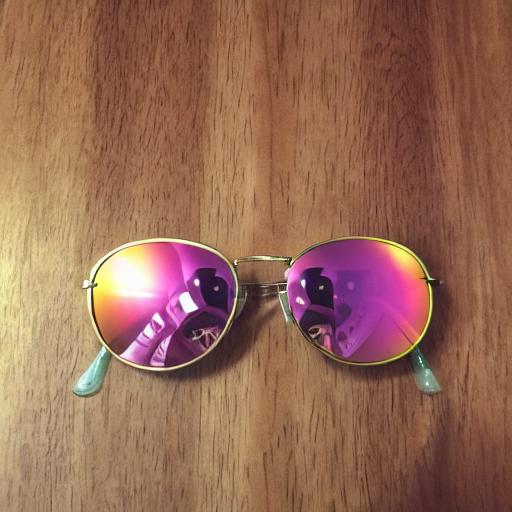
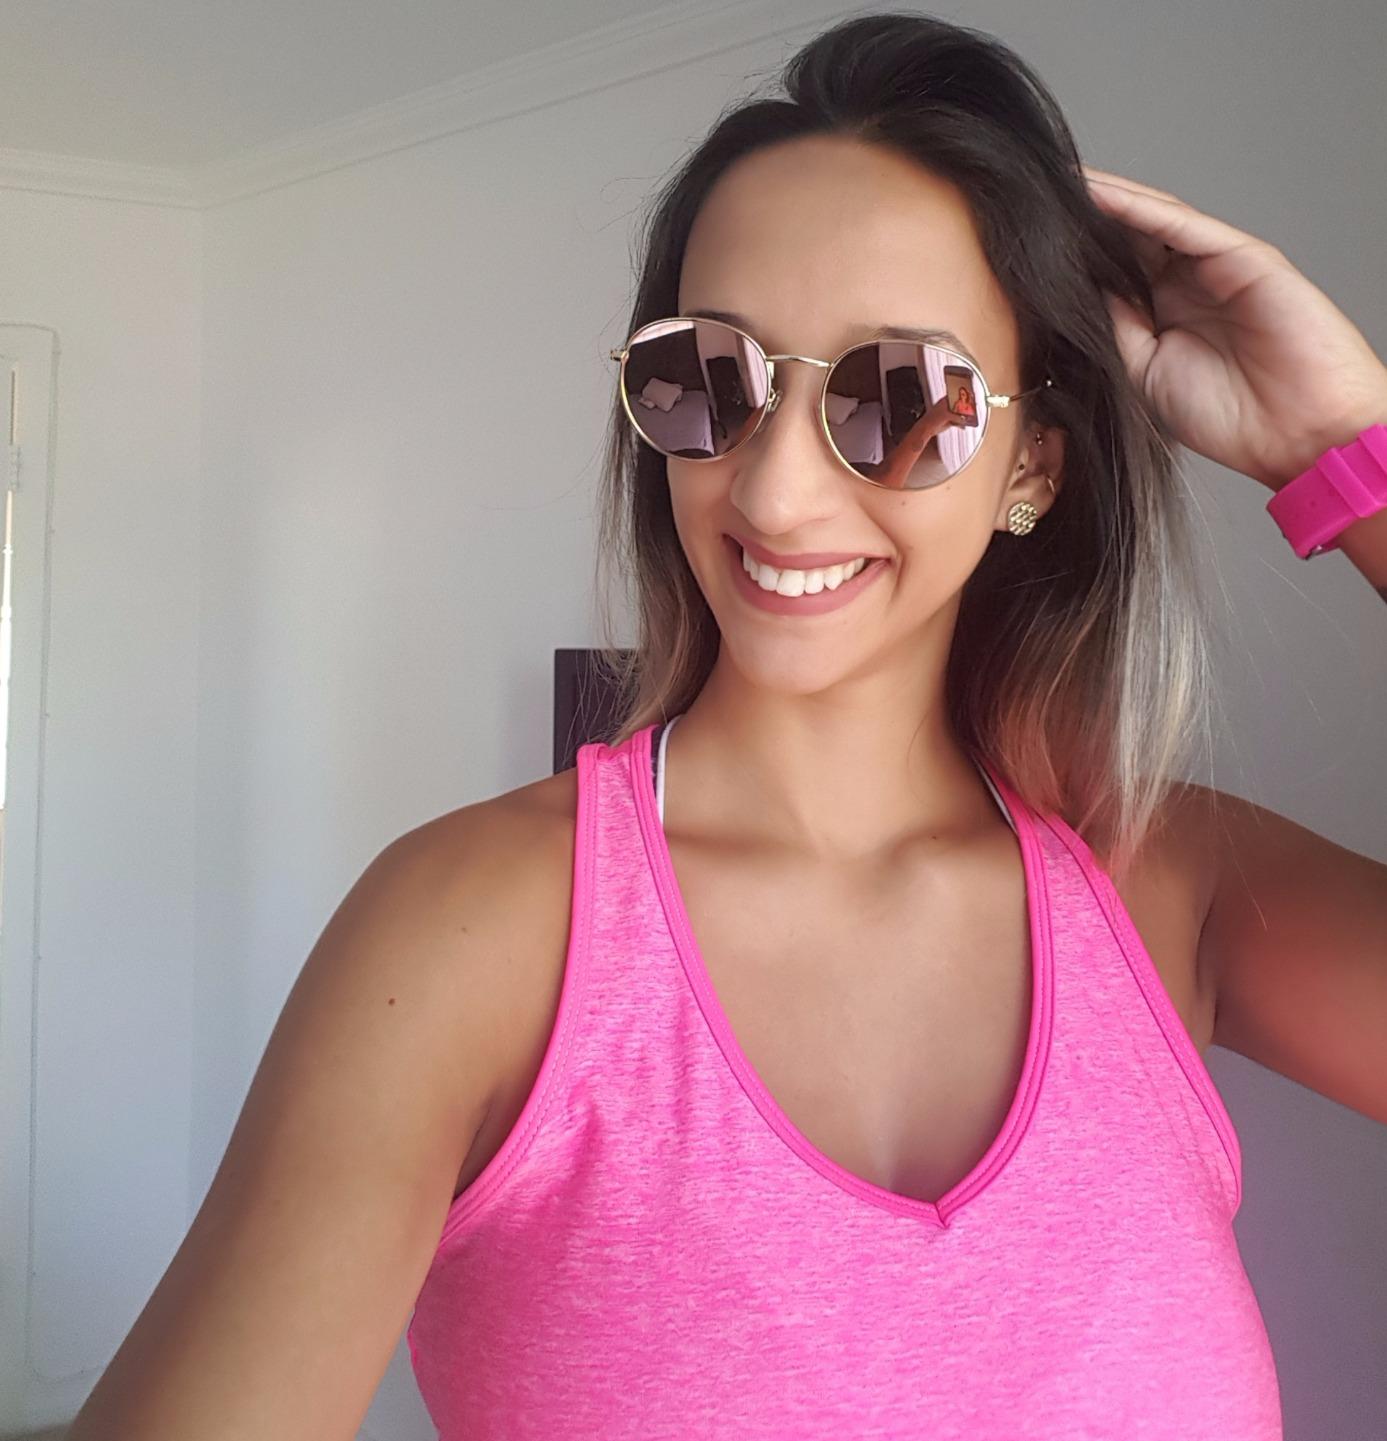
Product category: accessories_sunglasses
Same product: no